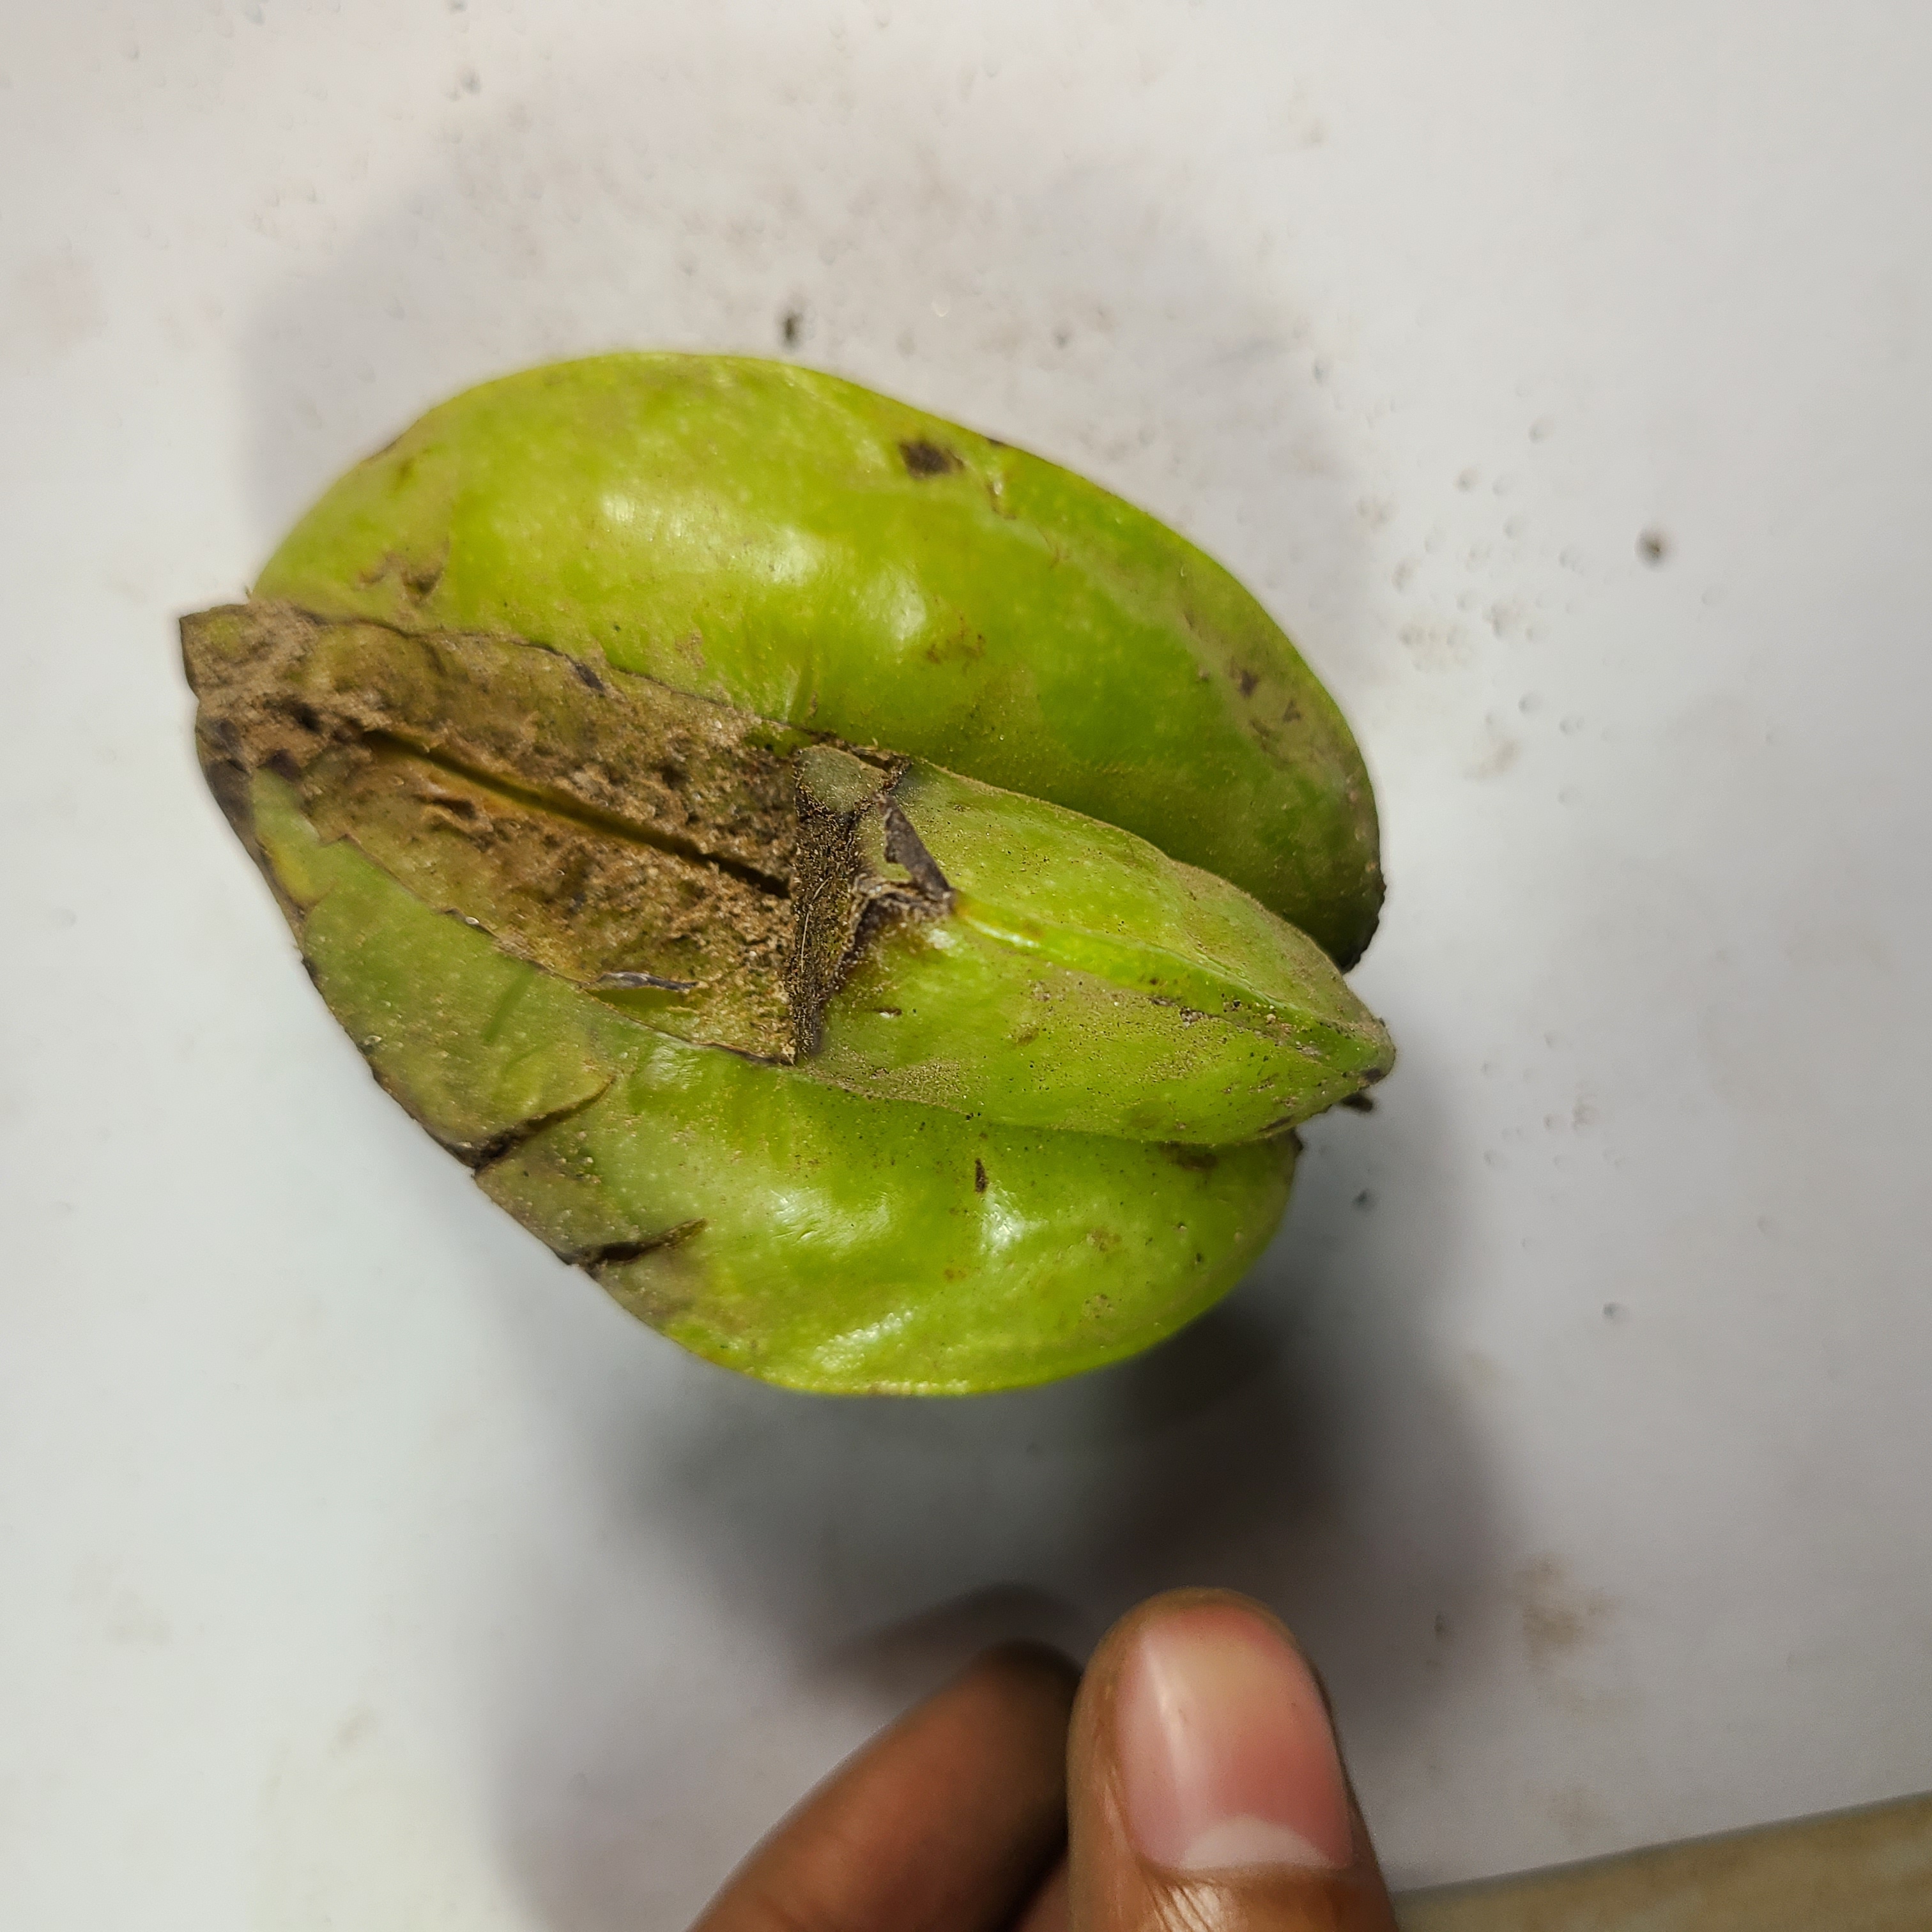
Label: Unhealthy Fruits